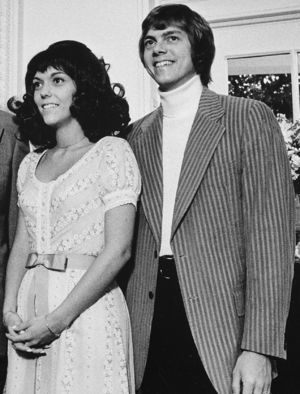
The Carpenters
Richard og Karen Carpenter under besøg i Det Hvide Hus den 1. august 1972
"The Carpenters var en amerikansk duo, som bestod af de to søskende Richard og Karen Carpenter. Selvom de ofte bliver refereret til som The Carpenters, så er duoens officielle navn på autoriserede indspilninger og pressemateriale blot ""Carpenters"". I løbet af en periode i 1970'erne, hvor højlydt og vild rock var meget efterspurgt, producerede Richard og Karen musik i en karakteristisk blød stil, der gjorde dem til nogle af de best sælgende musikere gennem tiden.